Eastern Railroad

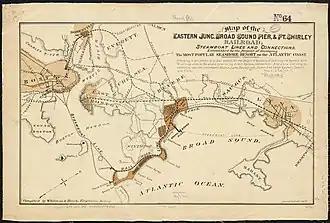
1880 plan for the Eastern Junction, Broad Sound Pier, and Point Shirley Railroad. This map shows Eastern's tracks from Lynn into East Boston, as well as the Grand Junction tracks from East Boston to downtown Boston and the Chelsea cut-off between the two routes.

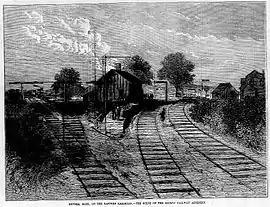
Woodcut of the Revere station, made shortly after the 1871 accident

The Eastern Railroad Company of Massachusetts was first chartered on April 14, 1836. The line followed the coastline, in contrast to the Boston & Maine's inland route through Massachusetts, and it served North Shore cities such as Lynn, Salem, Beverly, and Newburyport. In keeping with its coastal route, the Eastern Railroad chose to place its Boston terminus in East Boston, a short ferry ride from downtown Boston, rather than building tracks around Chelsea Creek, the Boston Inner Harbor, and the Mystic River into the city.